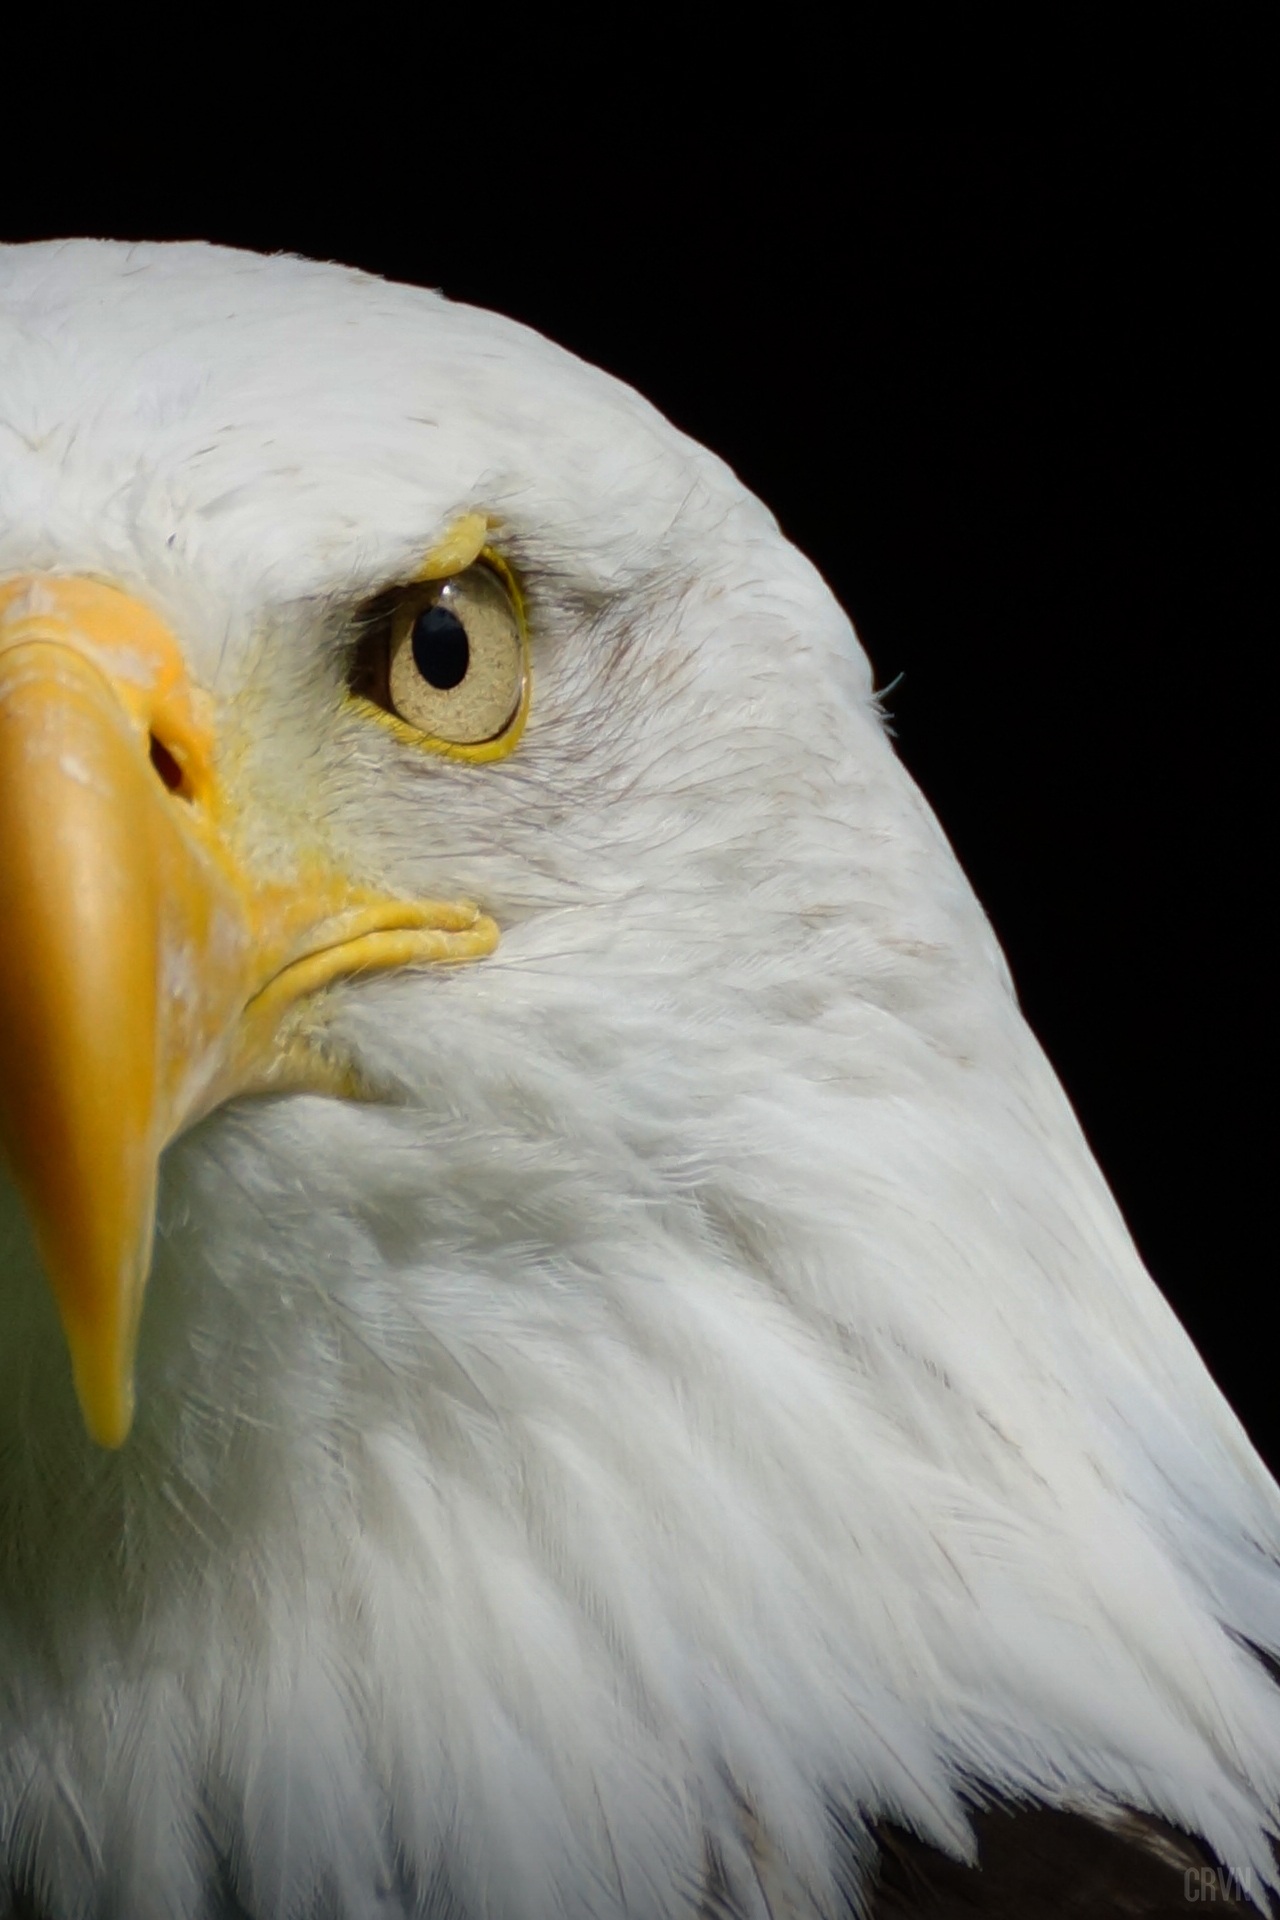
bird, wing, white, wildlife, beak, eagle, predator, fauna, beard, bird of prey, bald eagle, close up, eye, vertebrate, baguio, talon, barth, half a, gaga, accipitriformes